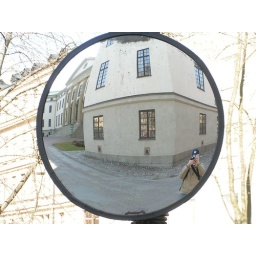
The County Council building in the mirror - and me of course.